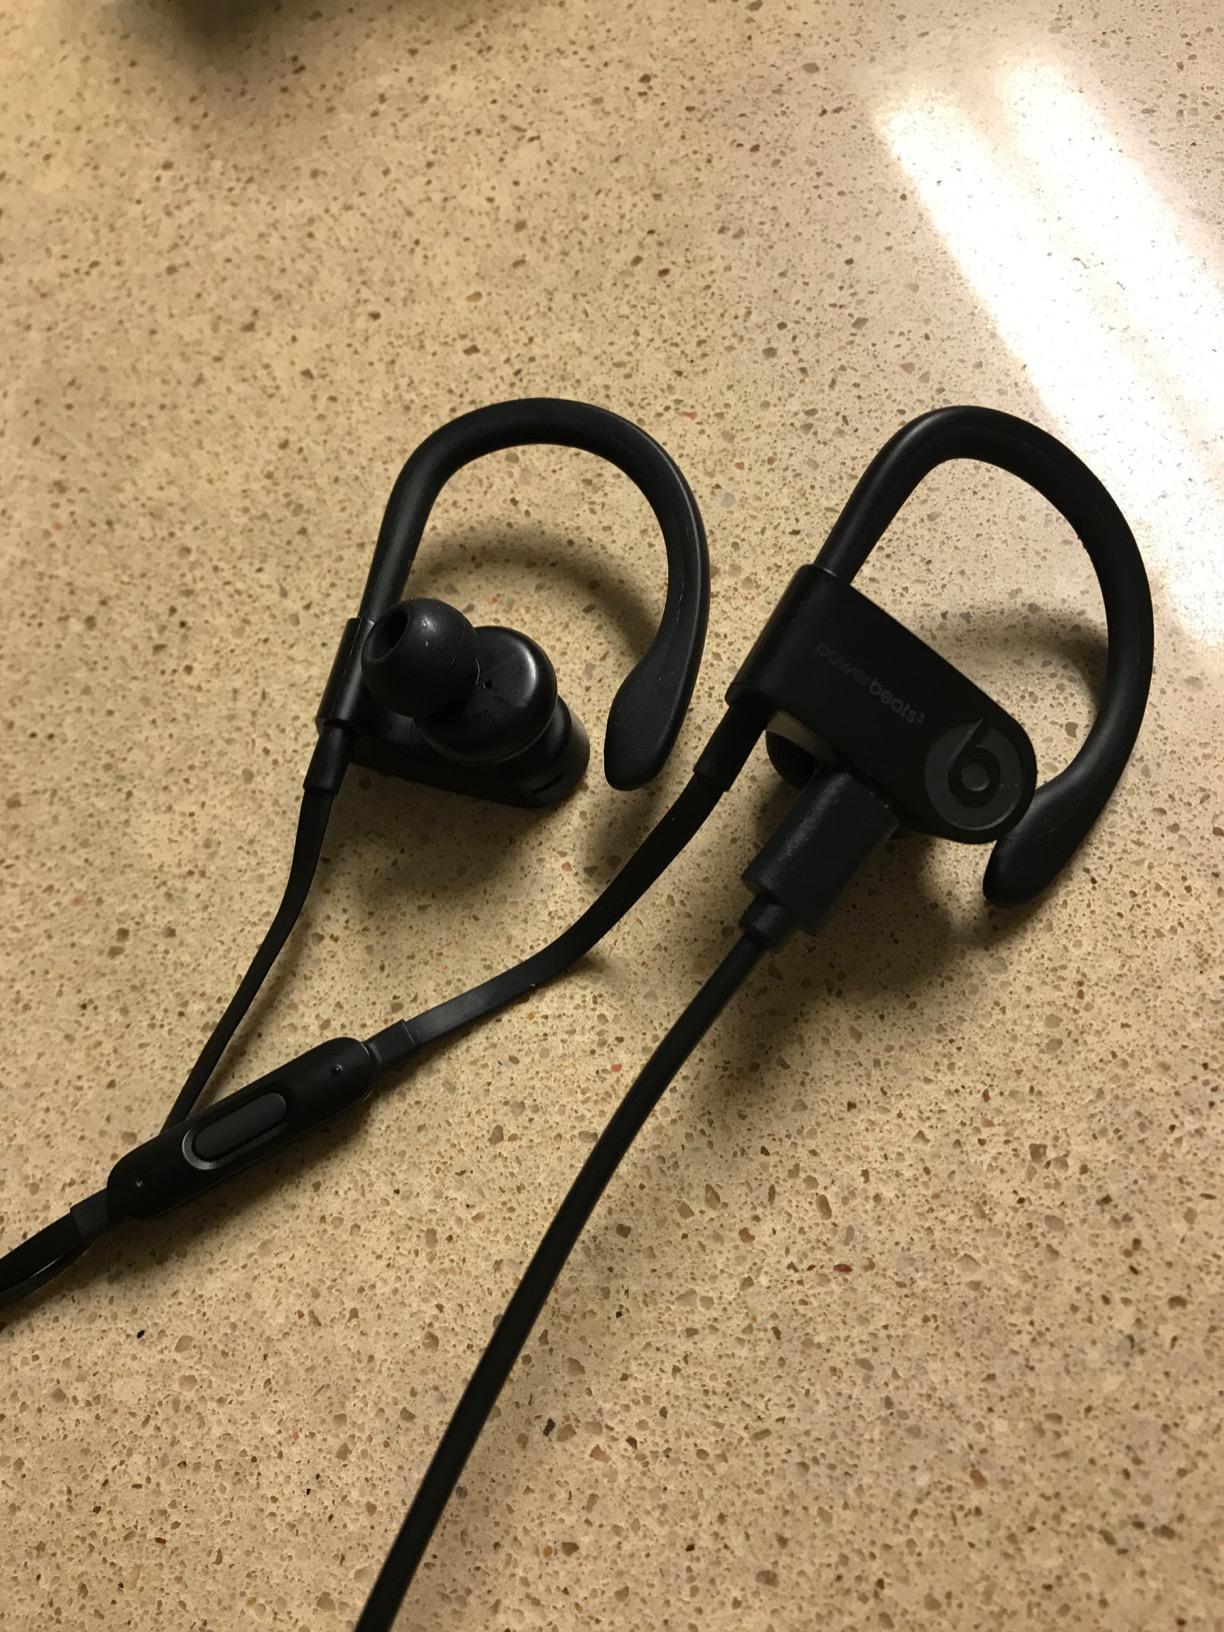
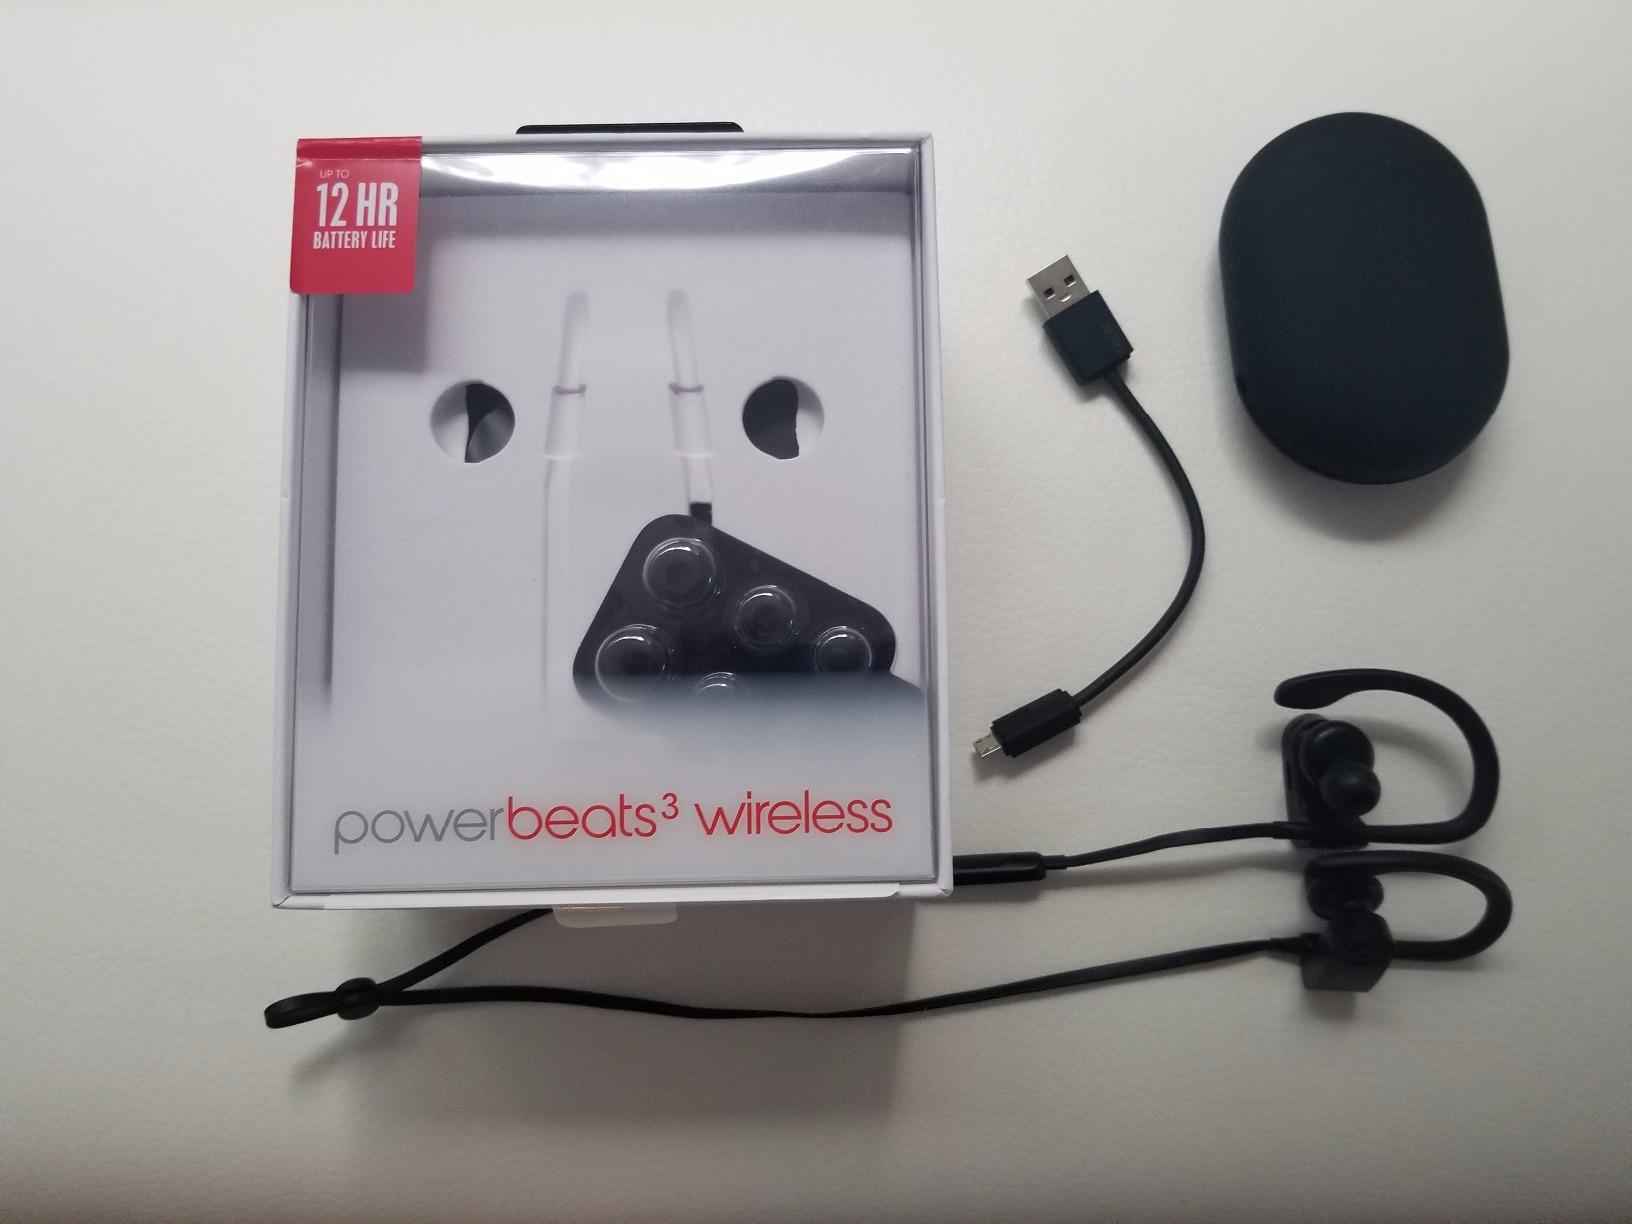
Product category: headphones
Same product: yes